Ernest Belcher

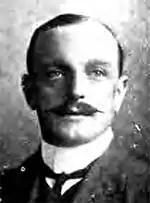
Ernest Albert Belcher circa 1900.

Ernest Albert Belcher was born in 1871 in Stoke Newington, Middlesex. His father was Albert Belcher, a clerk in the General Post Office and his mother was Maria Crossley. He was educated at Oxford University and gained a Bachelor of Arts degree with honours in history. He obtained a position as a school teacher in England for several years and then in 1902 he entered the Natal Civil Service and was assistant master at Durban High School until 1908. During this time he joined the Territorial Forces as a captain and taught the army cadets at the school.